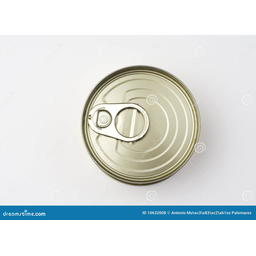
Label: metal